History of Morocco

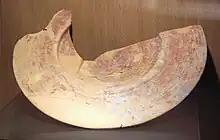
Phoenician plate with red slip, 7th century BCE, excavated on Mogador Island, Essaouira. Sidi Mohammed ben Abdallah Museum.

The arrival of Phoenicians on the Moroccan coast heralded many centuries of rule by foreign powers in the north of Morocco. Phoenician traders penetrated the western Mediterranean before the 8th century BCE, and soon after set up depots for salt and ore along the coast and up the rivers of the territory of present-day Morocco. Major early settlements of the Phoenicians included those at Chellah, Lixus and Mogador. Mogador is known to have been a Phoenician colony by the early 6th century BCE.